She's a Sheik

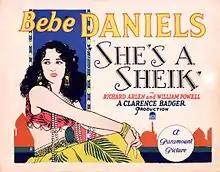
Lobby card

She's a Sheik is a 1927 American silent comedy adventure film produced and distributed by Paramount Pictures and starring Bebe Daniels. A 16mm print of the film was rediscovered in 2017 by Kevin Brownlow.